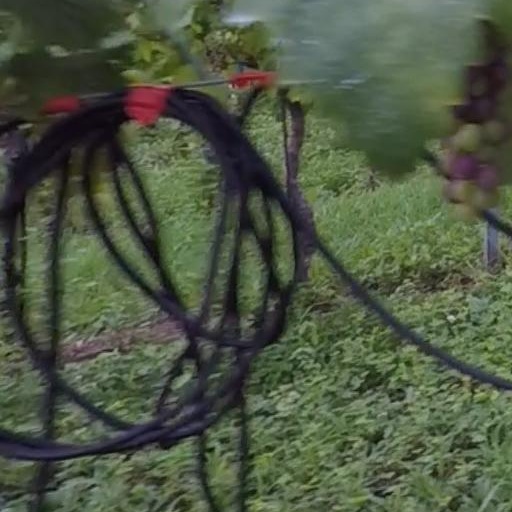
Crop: grape